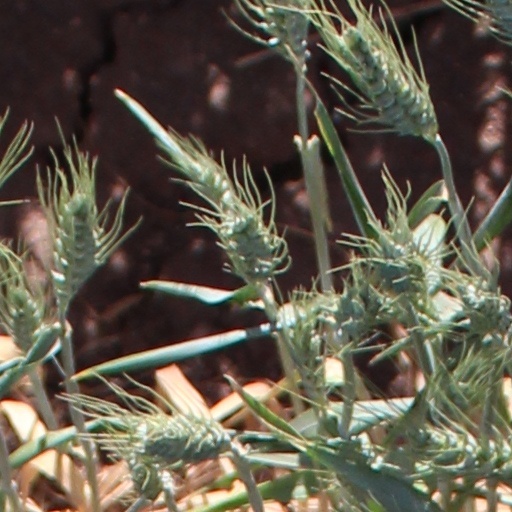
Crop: wheat